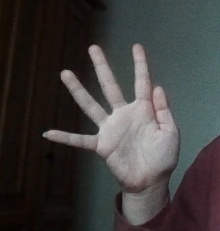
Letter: sheen